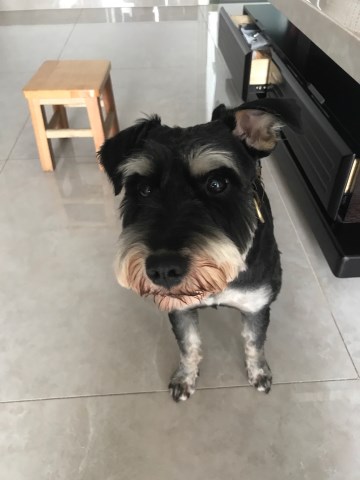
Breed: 2342-n000102-miniature_schnauzer